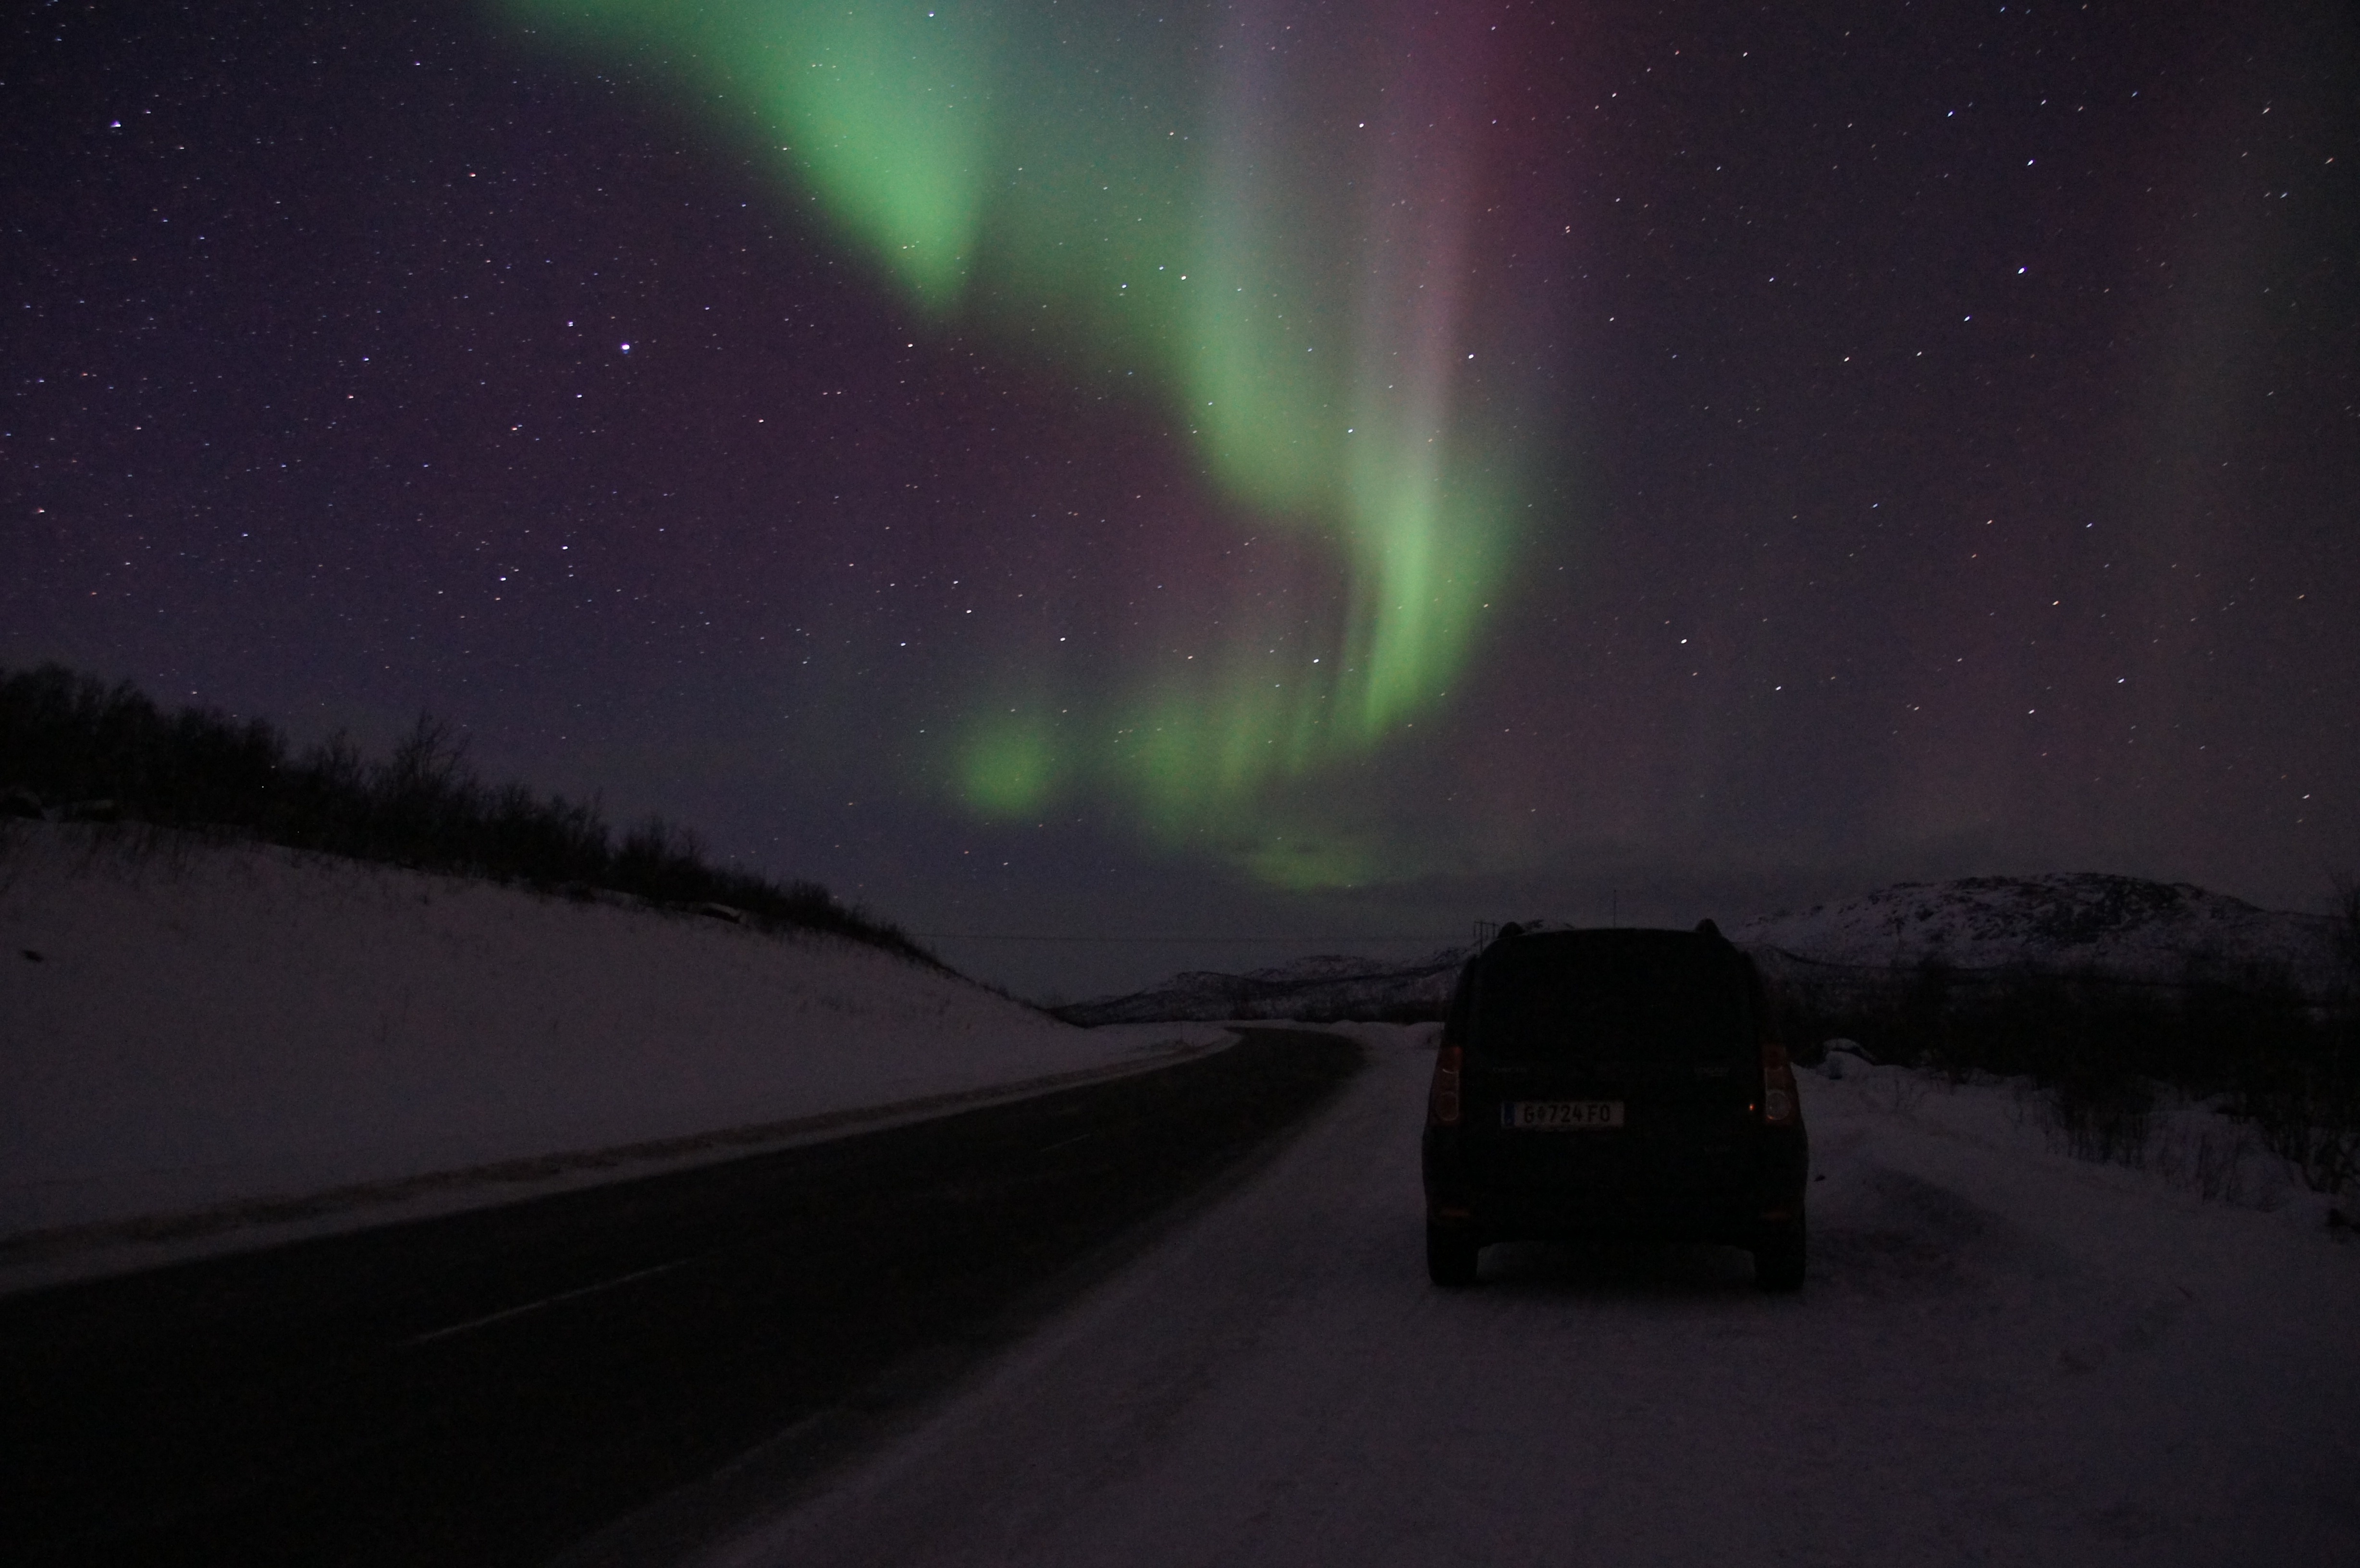
winter, night, atmosphere, green, darkness, aurora, aurora borealis, violet, sweden, northern lights, midnight, kiruna, abisko, lapland, arctic circle, aurora sky station, geomagnetischer storm